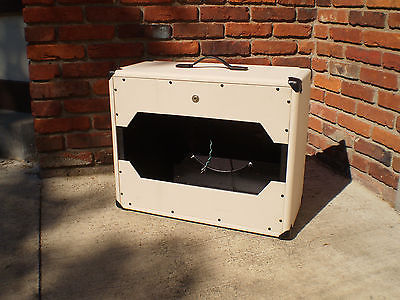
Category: cabinet